Andrejs Upīts

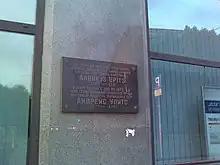
A plaque commemorating Andrejs Upīts.

His 1945 novel "Zaļā zeme" (Verdant Land) received the USSR State Prize in 1946. Between 1945 and 1946 he served again as the editor-in-chief of "Karogs". His "Sociālistiskā reālisma jautājumi literatūrā" (Problems of Socialist Realism in Literature) won the Latvian SSR State Prize in 1957.